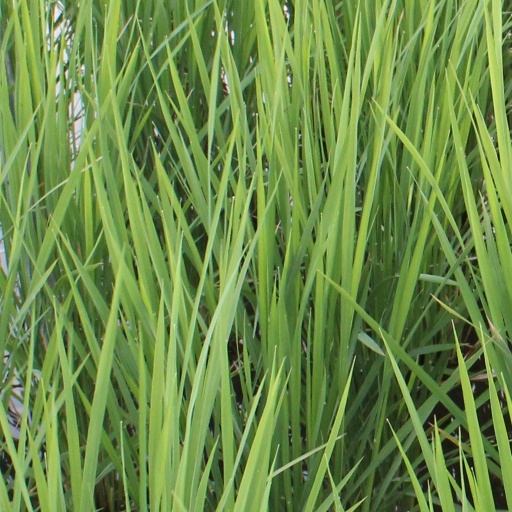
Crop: rice